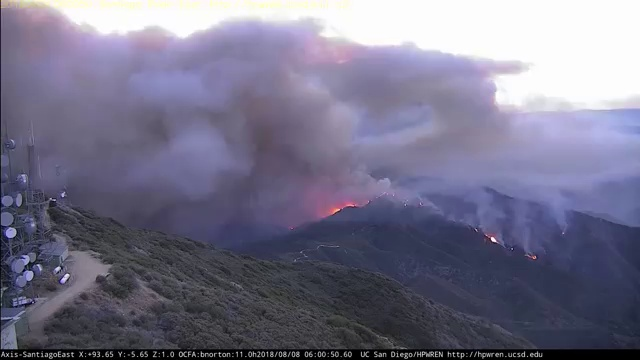
Fire: yes
Smoke: yes